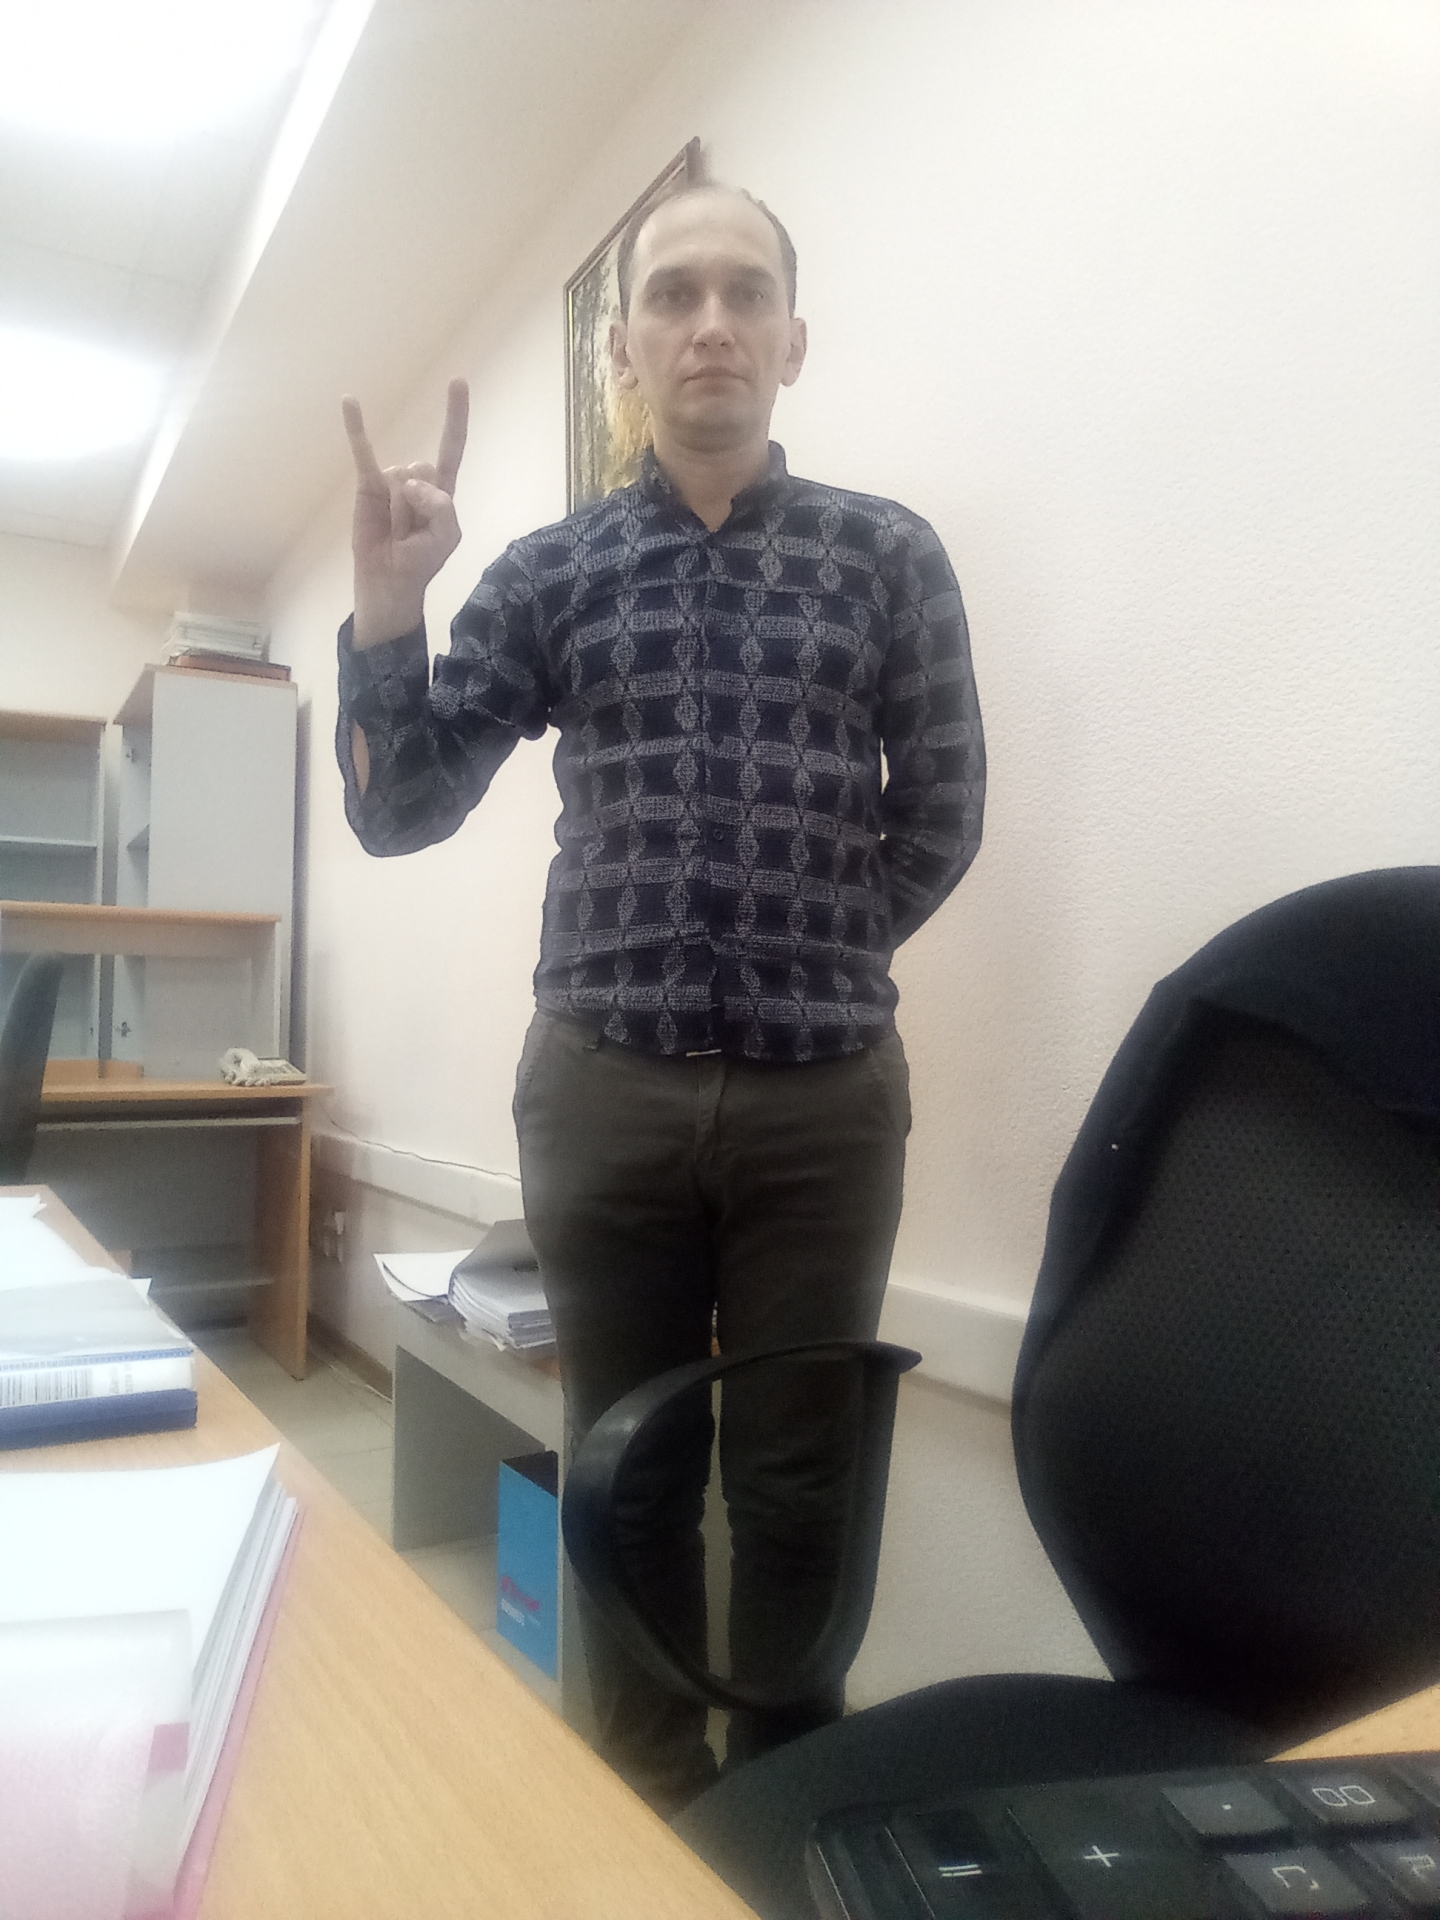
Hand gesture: rock